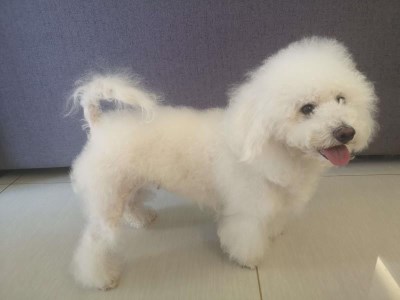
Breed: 3083-n000117-Bichon_Frise